Malang

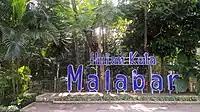
Malabar City Forest

Health services in the city are quite adequate. This is supported by the focus of the city budget carried out by the municipal government. In Malang, there are hundreds of hospitals, clinics, "Puskesmas" (community health centres), "Posyandu" (integrated health posts), and other health services. Provincial and municipal governments have hospitals in this city. The provincial government has a hospital of type A, the Dr. Saiful Anwar Regional General Hospital, while the city government has a smaller hospital, the Malang Regional General Hospital.